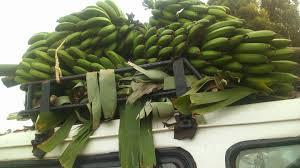
Wingi wa ndizi mbichi zenye rangi ya kijani kibichi, zikiwa zimefungwa na kubebwa juu ya paa la gari. Ndizi hizo zimerundikwa kwa wingi kwenye raki ya mizigo na zimefunikwa na majani makubwa ya migomba.